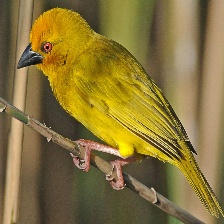
Species: EASTERN GOLDEN WEAVER
Scientific name: PLOCEUS SUBAUREUS